Tomato frog

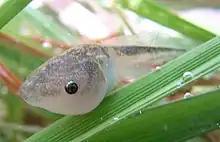
"Dyscophus insularis" tadpole

Tomato frogs lay over 1,000 fresh eggs during every month of the year except for November. Their reproductive activity is high during the months January–May and low between the months June–December.